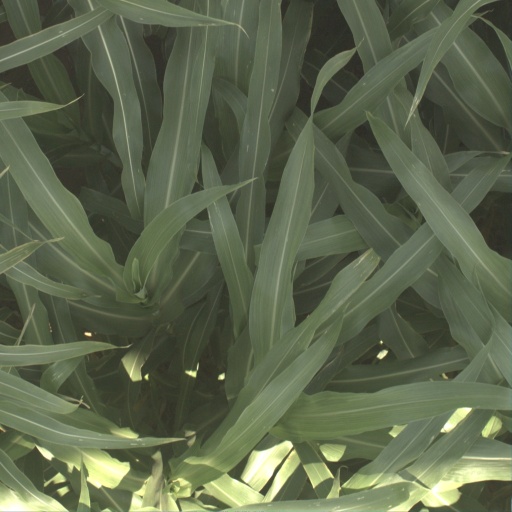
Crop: sorghum